Hanna Vollenhoven

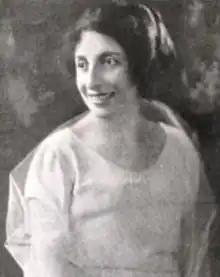
Hanna Vollenhoven, from a 1923 publication

Hanna van Vollenhoven Vories (1889 – 1972) was a Dutch composer and pianist who moved to America in 1916. She is best remembered today for composing and performing music for player piano rolls, and for New York University's annual Hanna van Vollenhollen Fories Memorial Prize in Music. Her music was published under the name "Hanna Vollenhoven.